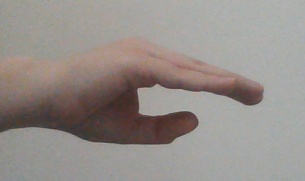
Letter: jeem